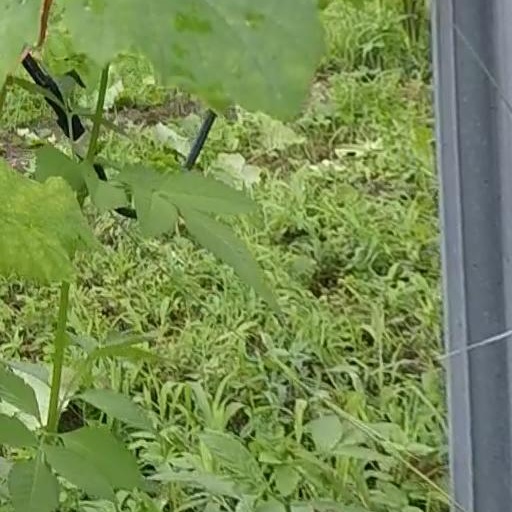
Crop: grape